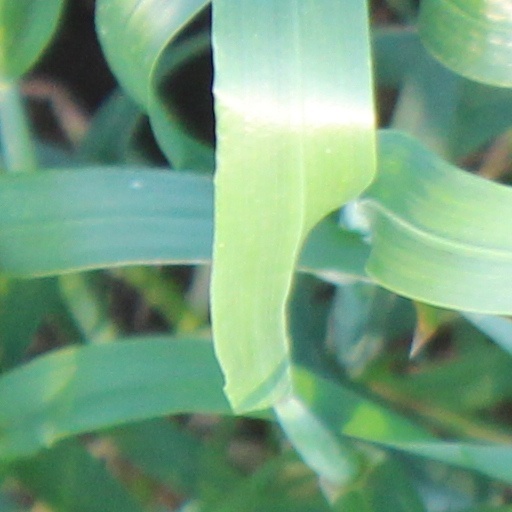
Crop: wheat